San Isidro Ski Resort

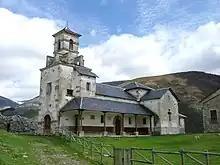
Lugueros Church

According to popular legend, the lake of Isoba was formed when a pilgrim on his way to El Salvador tried in vain to find shelter in the village of Isoba, being received only by the priest and the sinner of the village, whose sin was to be the unmarried mother of the religious. Seeing this situation, the pilgrim launched his proclamation of "Let Isoba sink, except the priest's house and that of the sinner!", before which water began to flow until the village was completely buried by the waters of the new lake, except for the houses of the priest and the sinner.